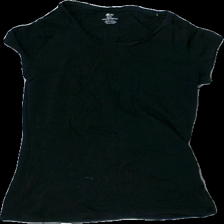
View: front
Type: T-shirt
Category: Children
Brand: H&M
Colors: Black
Material: 100% Cotton
Cut: Tight, C-collar
Size: 170
Season: All
Damage: stains
Damage location: bottom center
Price range: <50
Recommended usage: Recycle
Description: black t-shirt